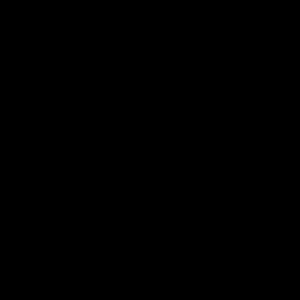
Open source-religion
Yoisme-symbol
Open source-religioner forsøger at bruge open source-metoderne til at skabe et trosgrundlag. Trosgrundlaget bliver skabt i en proces, hvor medlemmerne forfiner det ved intern dialog. I modsætning til traditionelle religioner er der fokus på deltagelse, selvbestemmelse, decentralisering og evolution. Medlemmerne betragter sig selv som en del af en generel open source-bevægelse, som ikke begrænser sig til open source-software, men benytter de samme principper på andre organiserede gruppeindsatser for menneskeskabte konstruktioner.